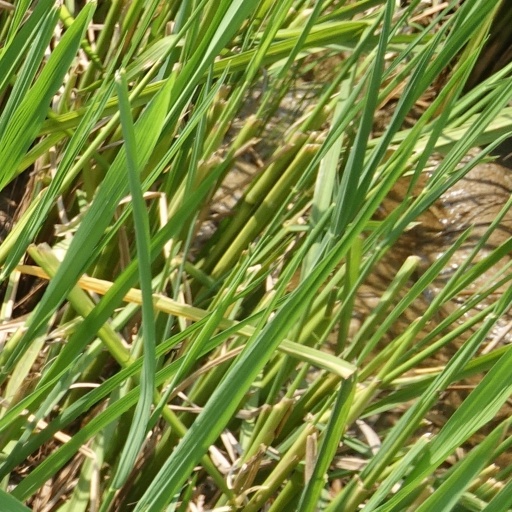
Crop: rice